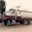
Label: truck